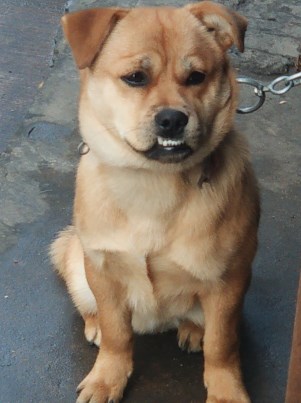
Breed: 3336-n000121-chinese_rural_dog